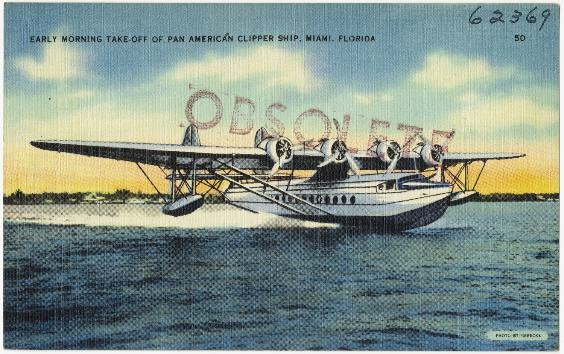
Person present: No